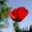
Label: poppy